Jack Pfiester

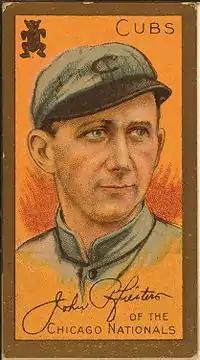
Baseball card of Pfiester

John Albert Pfiester (May 24, 1878 – September 3, 1953) was an American professional baseball pitcher. He played in Major League Baseball for the Pittsburgh Pirates and Chicago Cubs from 1903 to 1911 and helped the Cubs win two World Series championships.